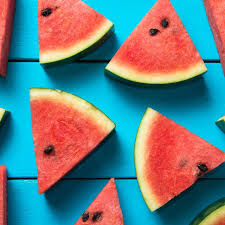
Label: Watermelon